Gdynia

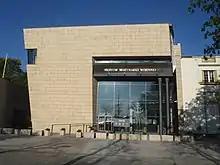

The decision to build a major seaport at Gdynia village was made by the Polish government in winter 1920, in the midst of the Polish–Soviet War (1919–1921). The authorities and seaport workers of the Free City of Danzig felt Poland's economic rights in the city were being misappropriated to help fight the war. German dockworkers went on strike, refusing to unload shipments of military supplies sent from the West to aid the Polish army, and Poland realized the need for a port city it was in complete control of, economically and politically.